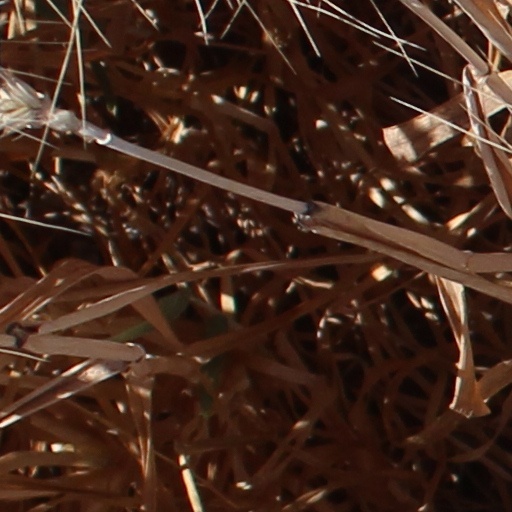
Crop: wheat